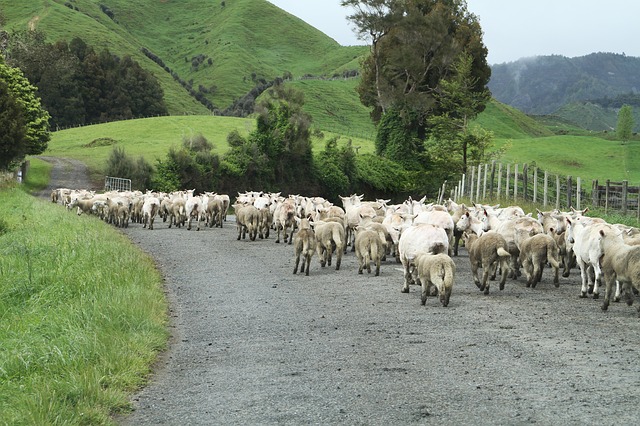
Label: sheep